Lithuanian Navy

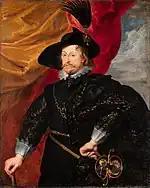
Władysław IV Vasa, by Rubens

The 58th article signed and sworn by king Władysław IV Pacta conventa announced creation of a war fleet "according to needs of Commonwealth". Władysław, taking the throne after his father Sigismund III Vasa died in 1632, was in favour of expanding and modernising the Commonwealth military. One of his plans was the expansion of the Commonwealth Navy.